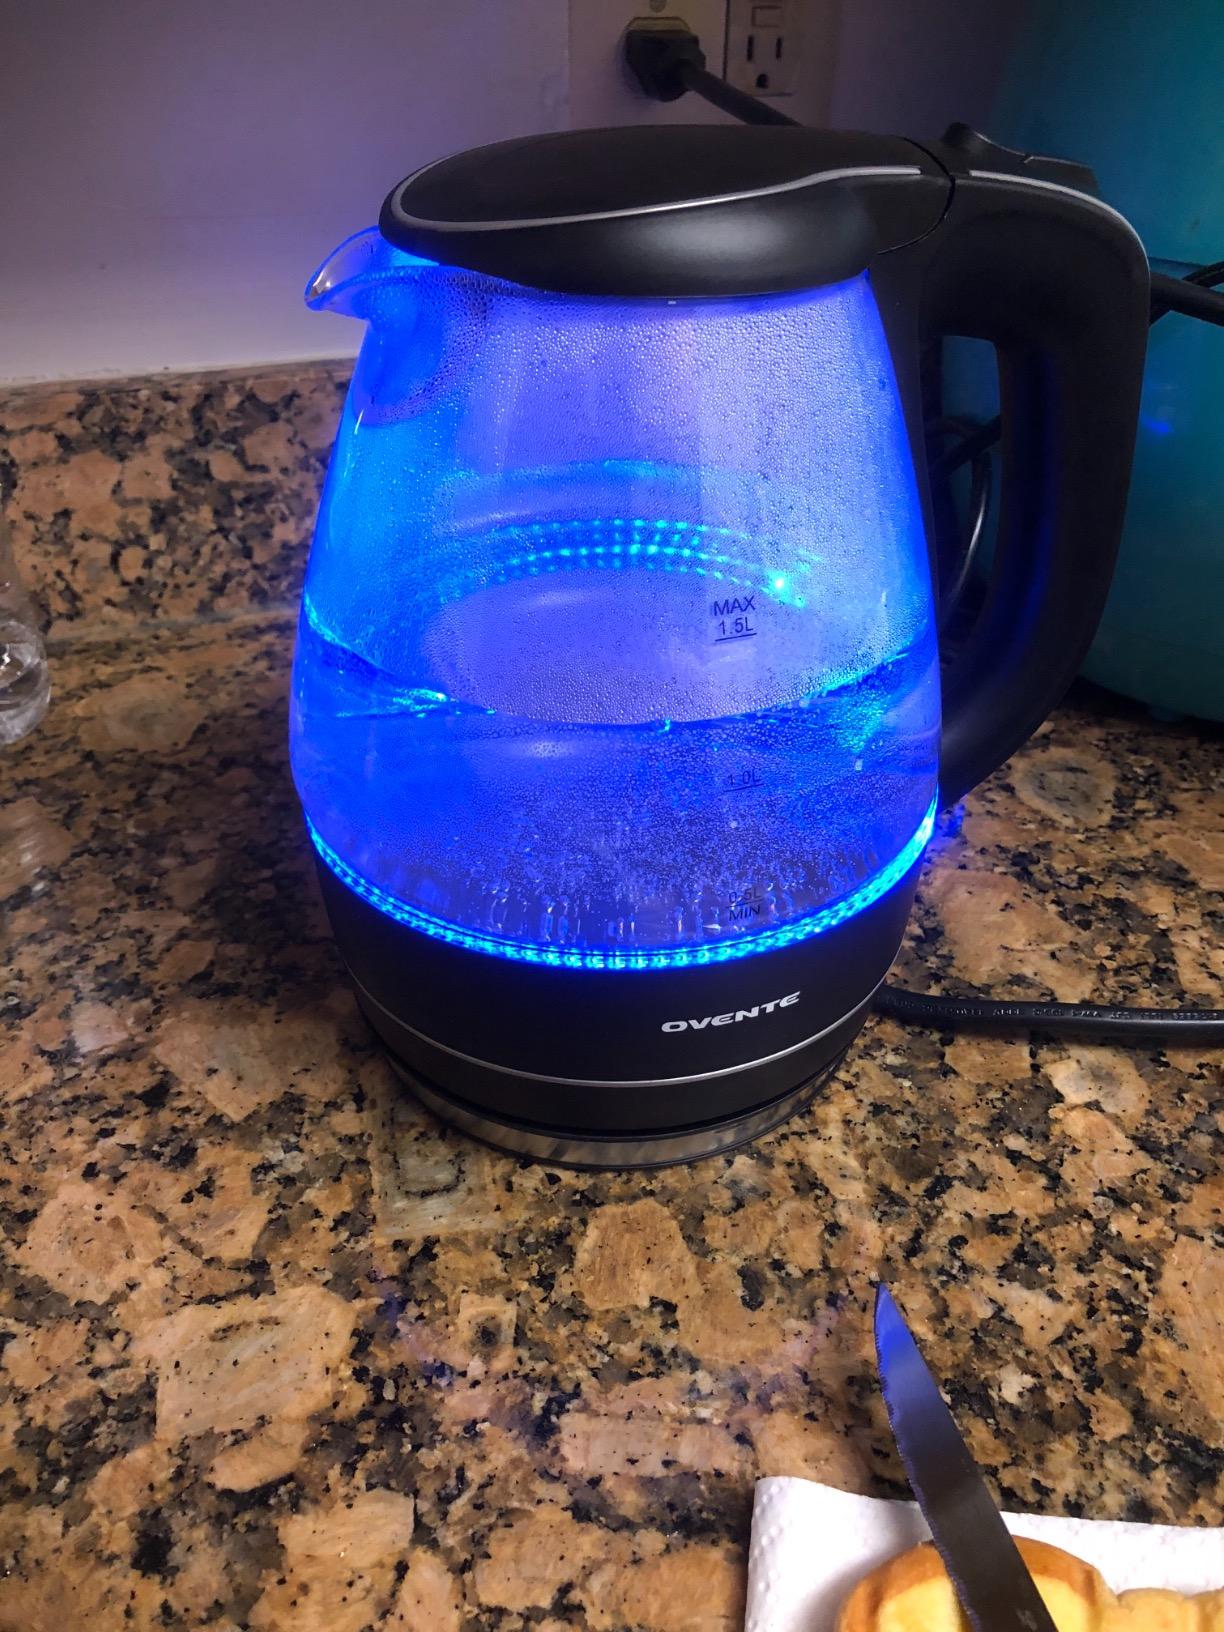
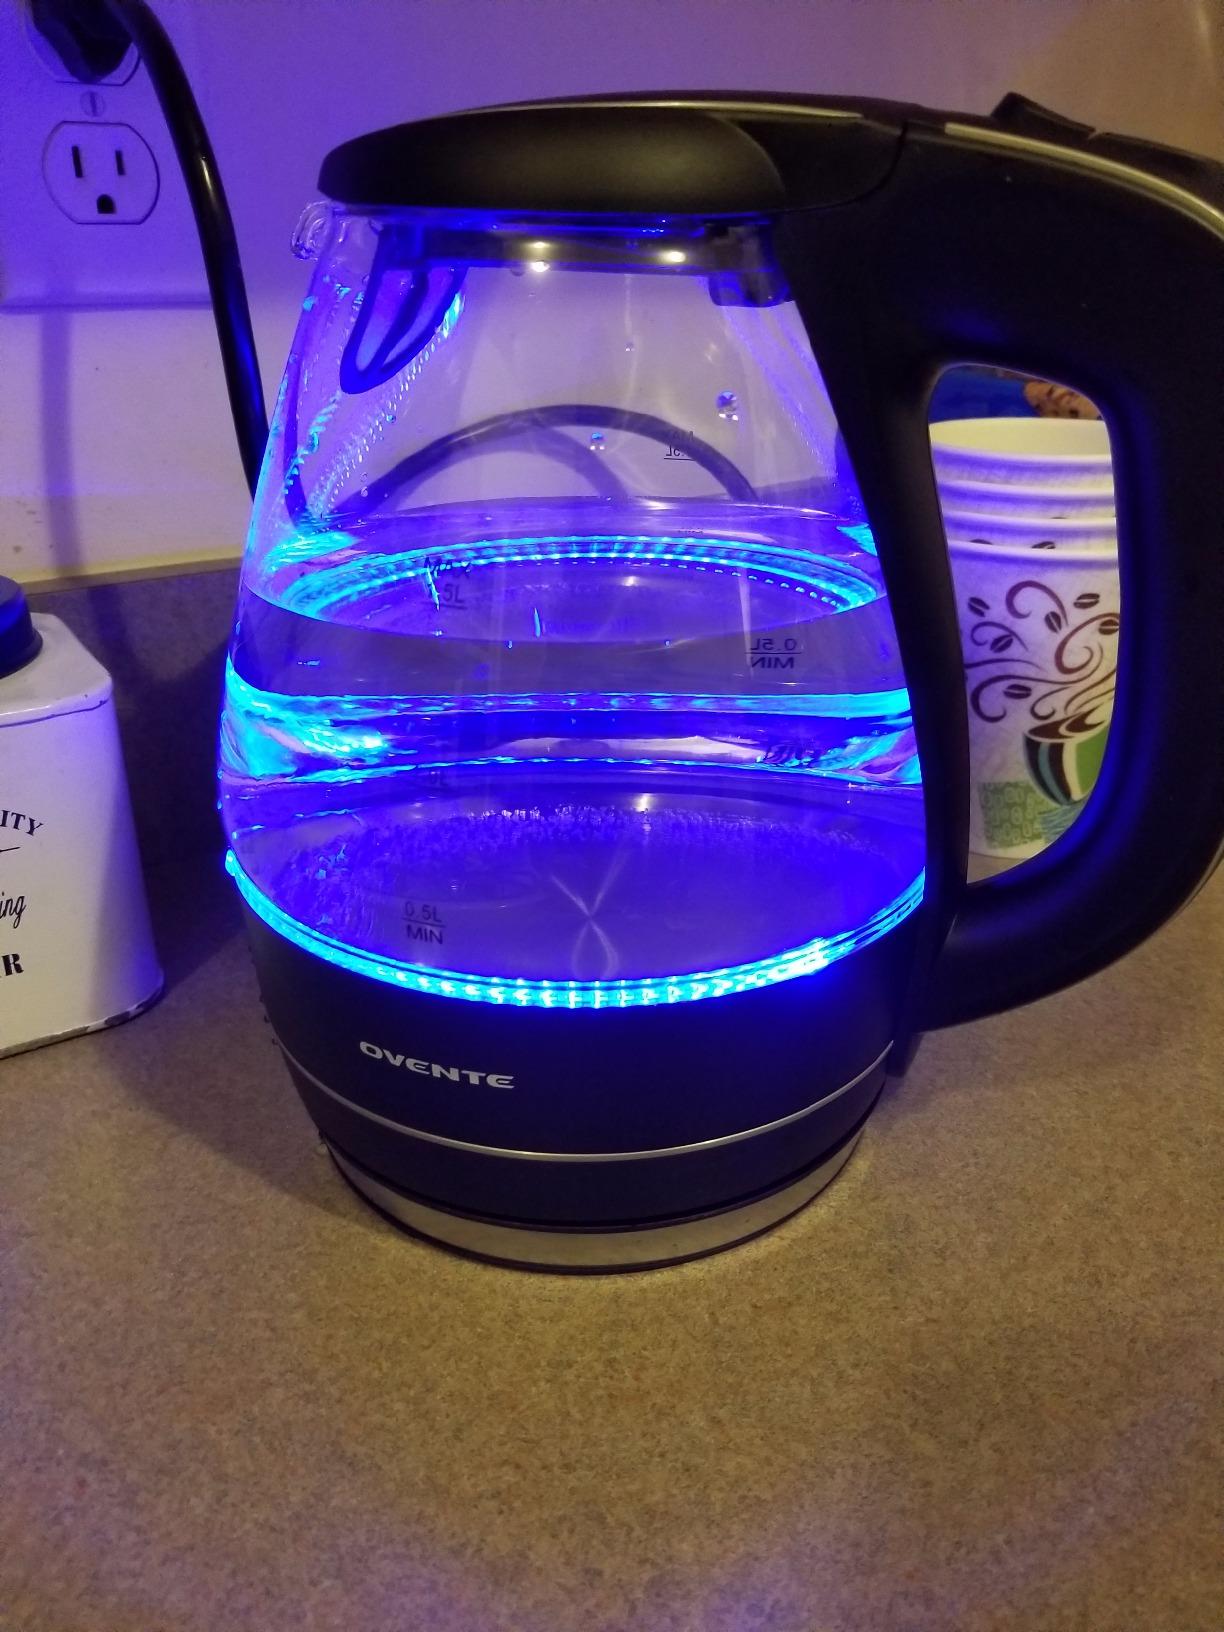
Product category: items_kettle
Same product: yes